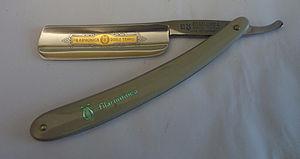
Un rasoir est un appareil destiné à couper les poils, tant chez les hommes que chez les femmes, ou encore chez les animaux.
Un rasoir droit est un rasoir à lame interchangeable, qui se replie dans la chasse ; il est aussi appelé sabre, rasoir ouvert et plus familièrement « coupe-choux ». À l'origine, le mot désignait un sabre court utilisé autrefois dans l'infanterie.